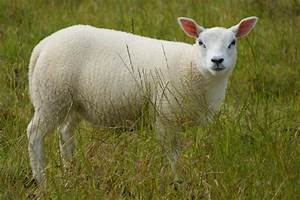
Label: sheep